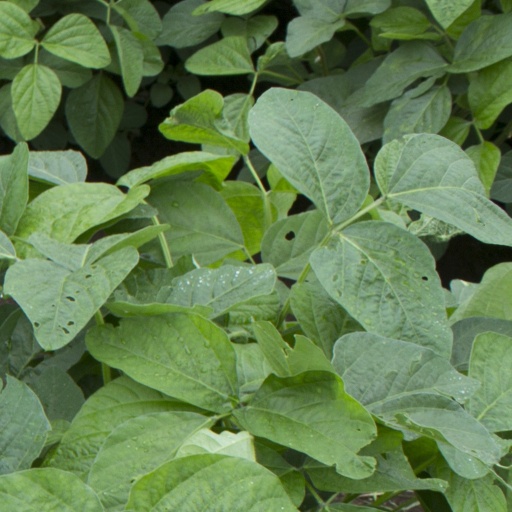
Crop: soybean